Sky position (RA, Dec in degrees): 164.247, 14.409
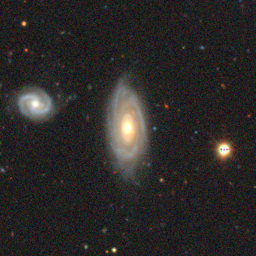
Galaxy morphology: Unbarred Tight Spiral Galaxies